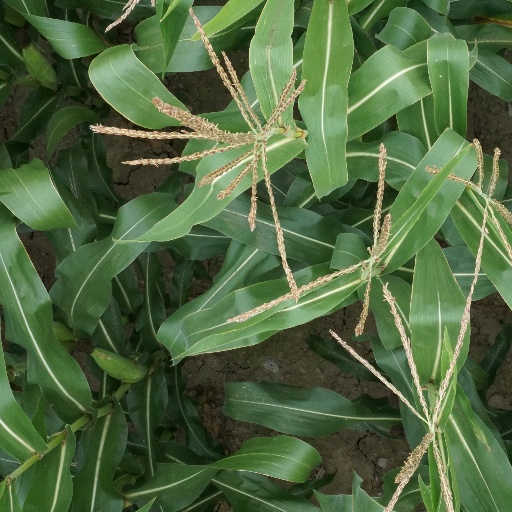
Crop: maize; corn